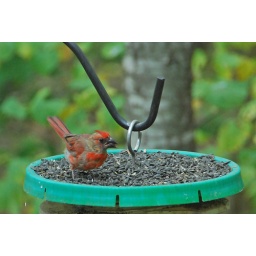
A young male Northern Cardinal in the bird feeder.